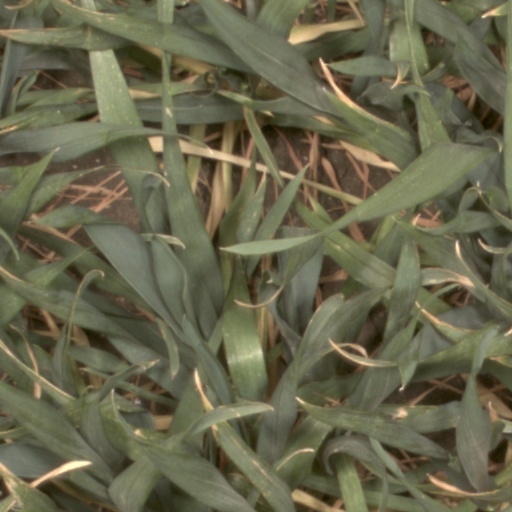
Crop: wheat